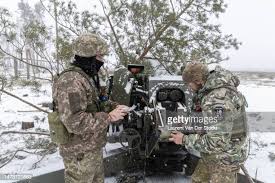
Label: D-30